Audi S4

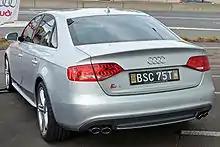
Audi S4 Sedan quattro (B8/8K, Australia)

In June 2005, Audi announced a limited edition run of 250 special edition S4 saloon cars, celebrating 25 years of quattro four wheel drive. This exclusive model was called the Audi S4 25quattro. Available only in the United States, the exterior has unique front and rear bumpers, a carbon fibre boot lip spoiler and lower front splitter, a rear functional red tow hook, and a high gloss Phantom Black painted grille with the "quattro" emblem. 15-spoke DTM alloy wheels, along with optional dealer-fitted 'Audi four-rings' decals for the front doors complete the exterior makeover. Black and grey contrasting interior leathers, along with "quattro" embossed into the Recaro seats, together with a "1 of 250" exclusive quattro gear shift knob for the manual-only gearbox define the interior changes and act as a subtle reminder of the exclusivity that the limited numbers command.